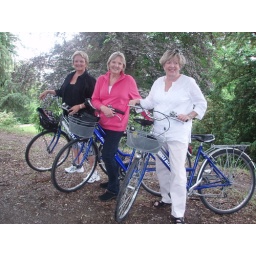
Riding bikes on wall around Lucca. Suzi, Linda, Jo